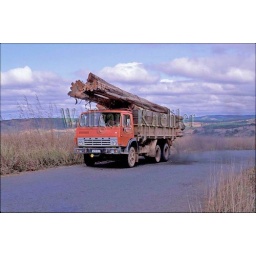
Vietnam,central highlands, darlac plateau, logging trucks with trees harvested in rainforest